Rhamphomyia

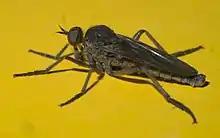

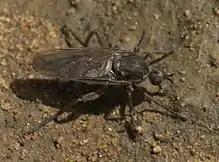

Rhamphomyia is a genus of dance flies, in the fly family Empididae. It contains more than 600 species in 8 subgenera.